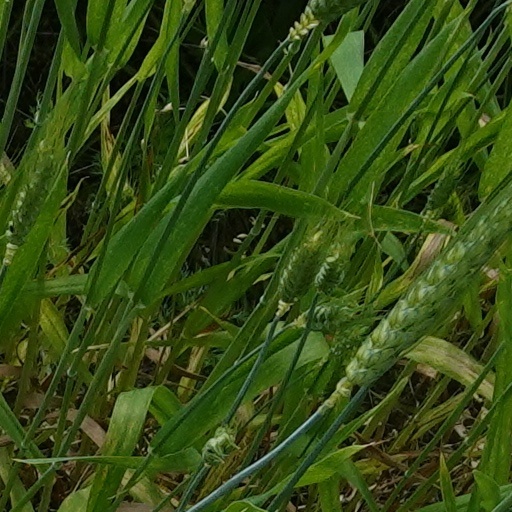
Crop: wheat